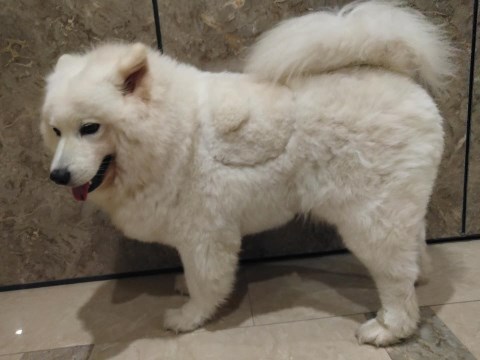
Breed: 2192-n000088-Samoyed